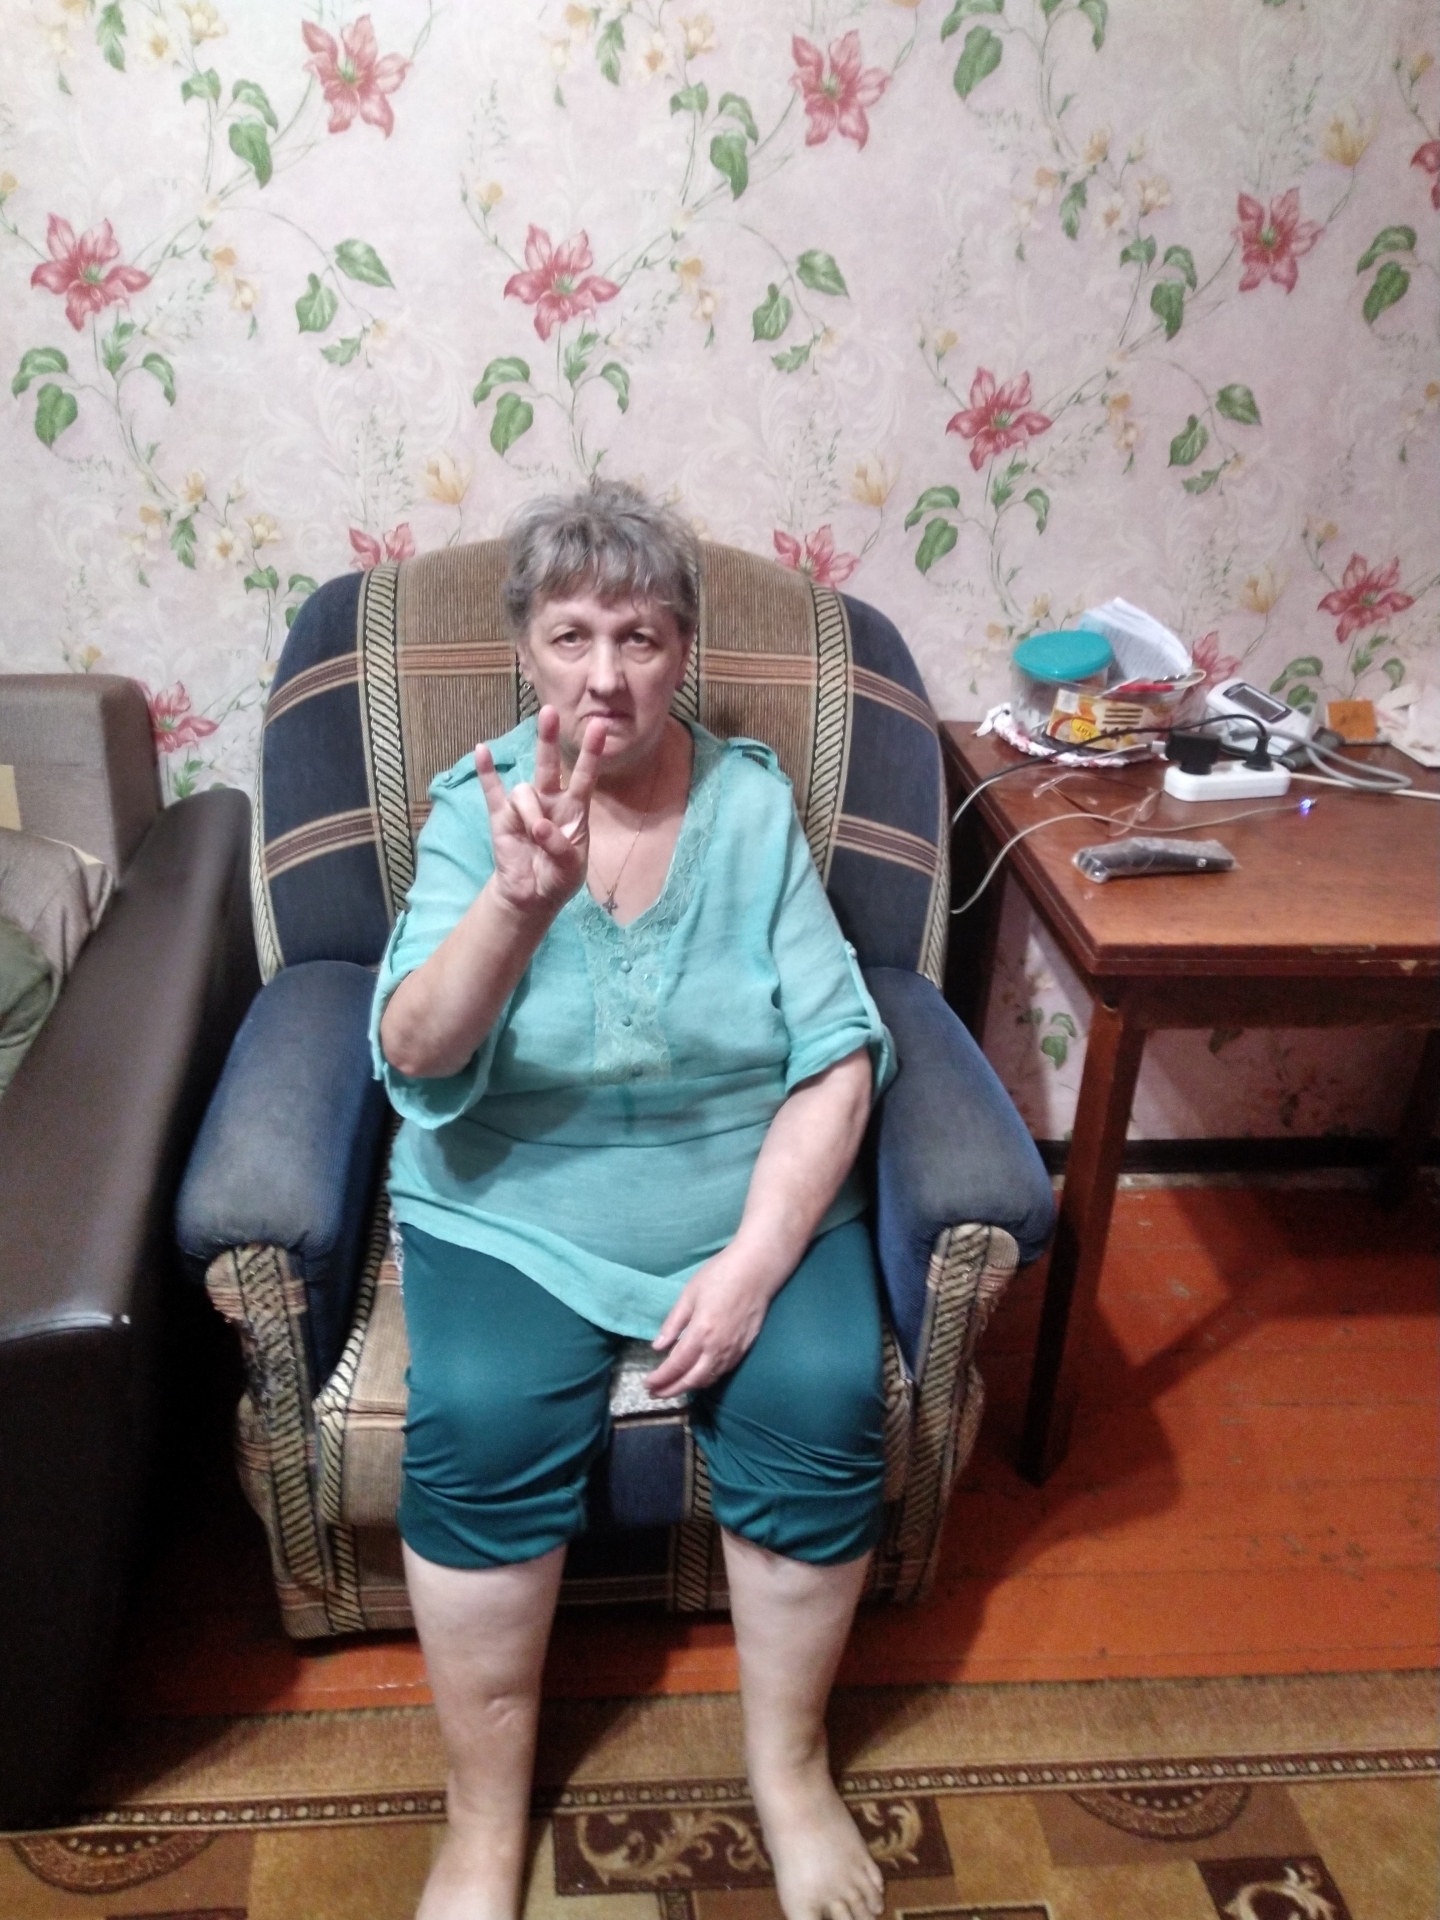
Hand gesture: three3